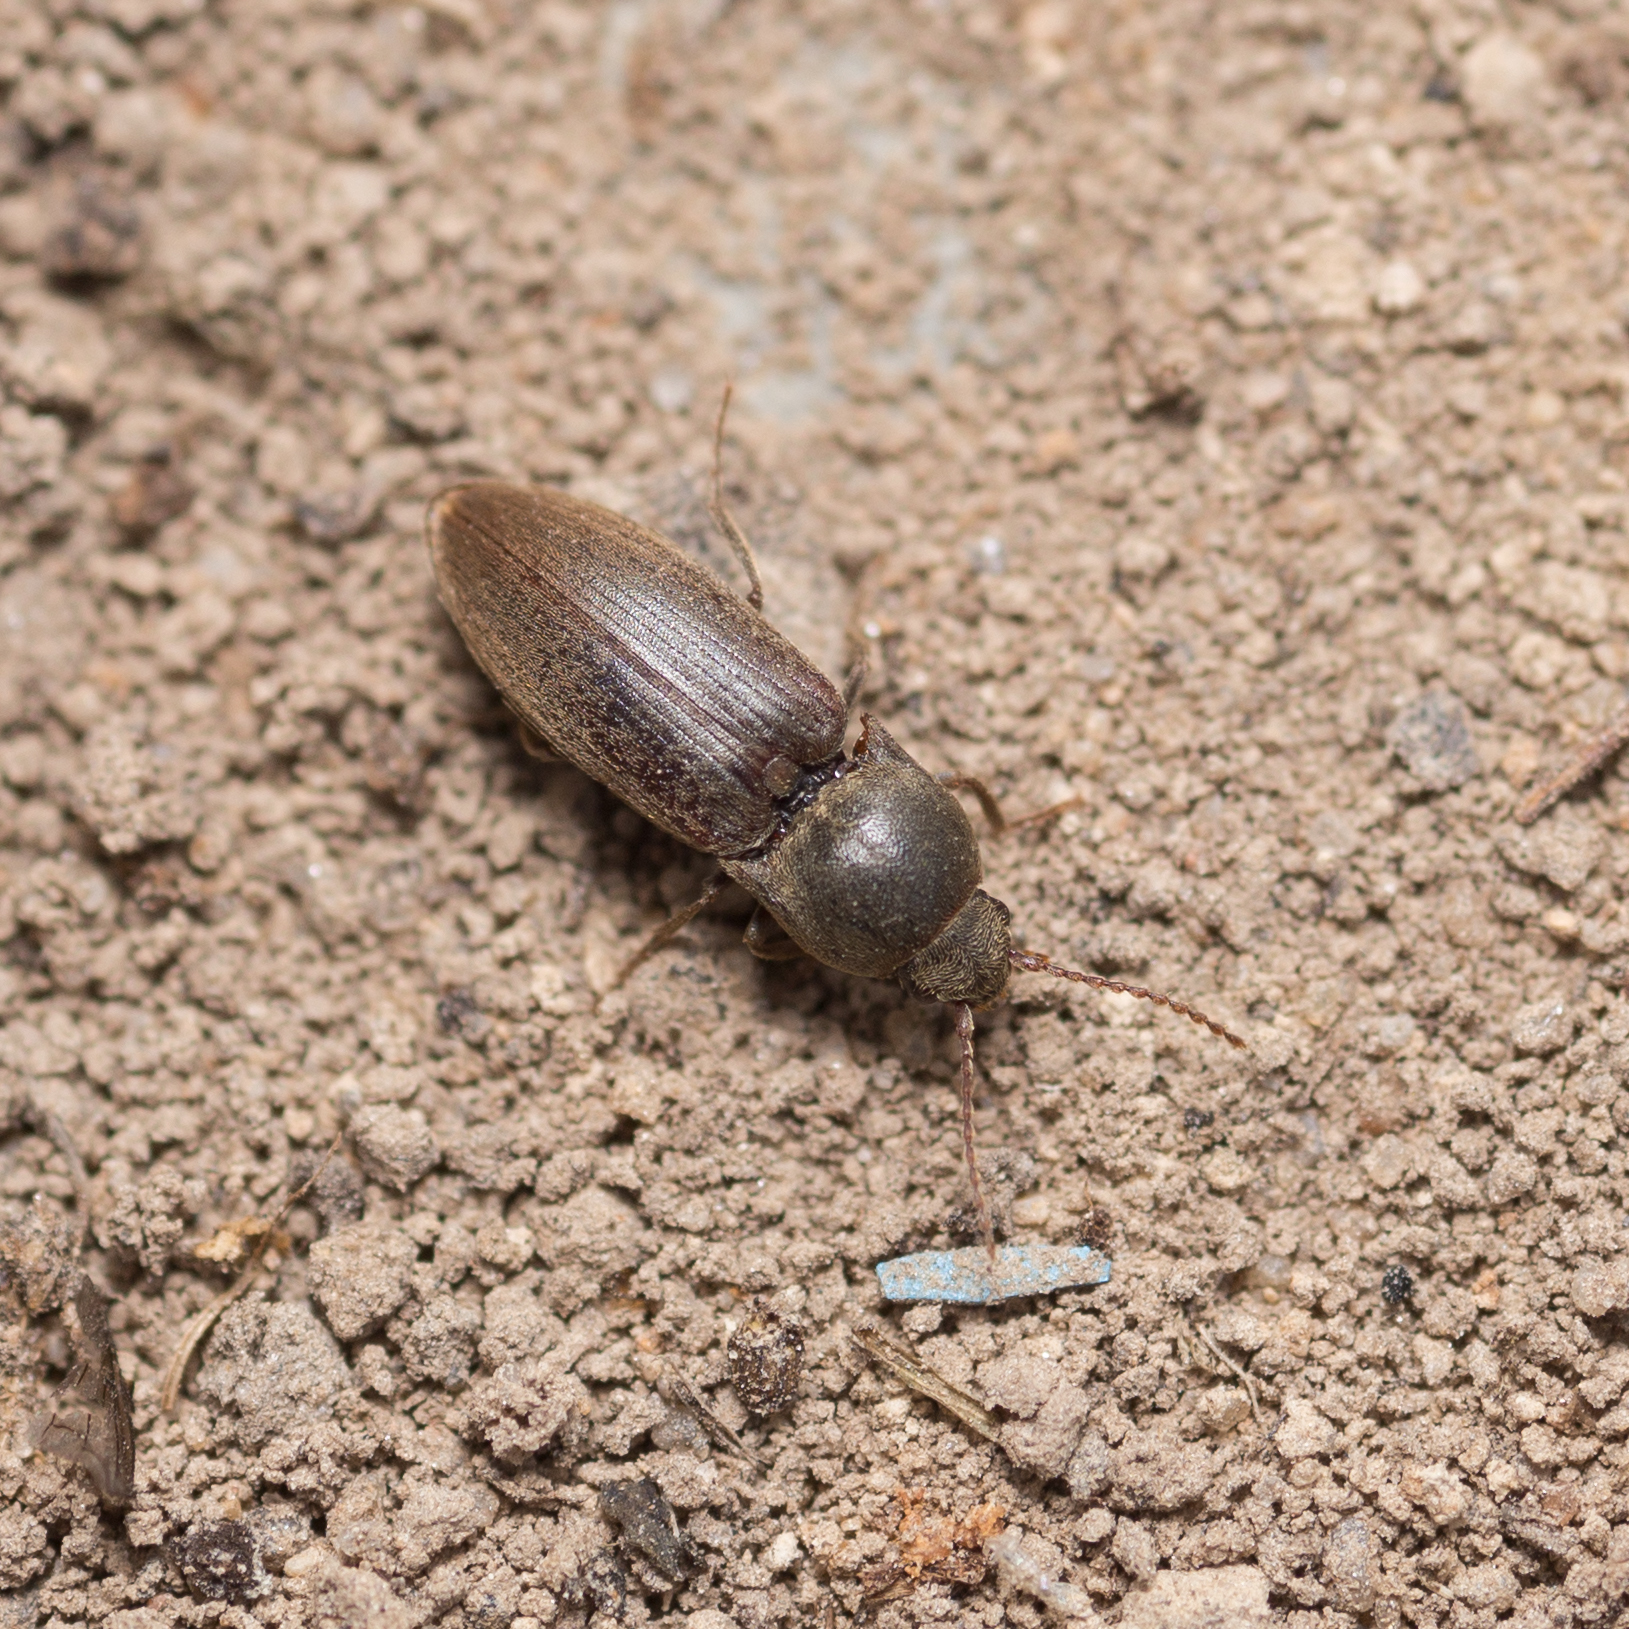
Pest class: clickbeetles_wireworms